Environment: real
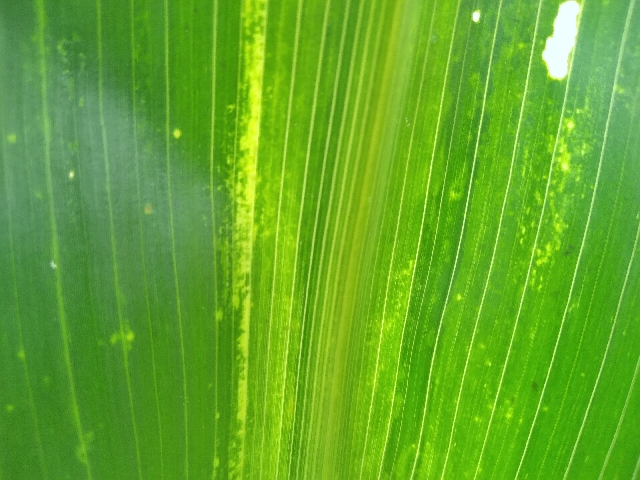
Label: lethal_necrosis